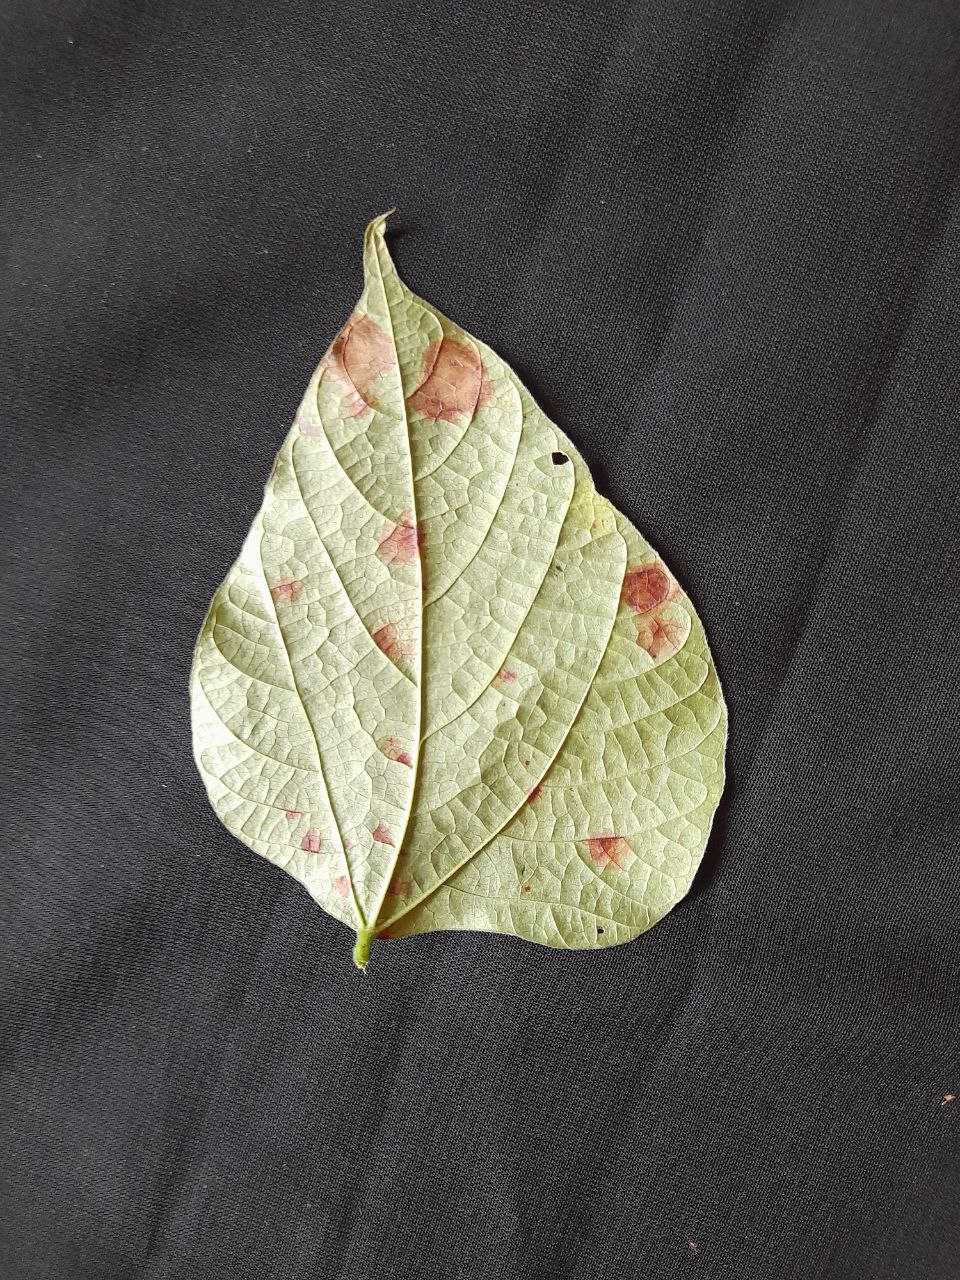
Crop: bean
Leaf condition: Rust